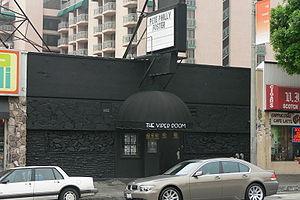
The Viper Room est une boîte de nuit du Sunset Strip, situé au 8852 W Sunset Boulevard à West Hollywood.